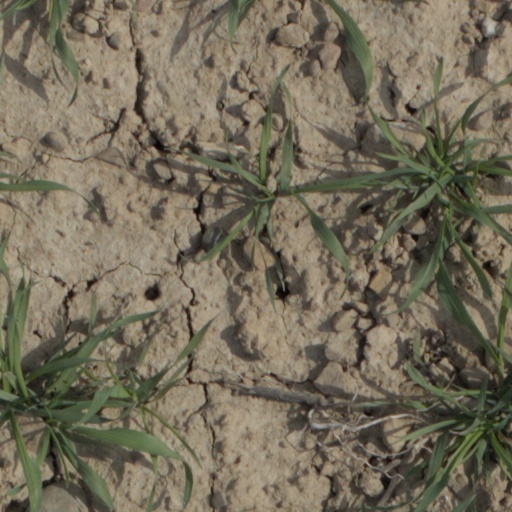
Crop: wheat